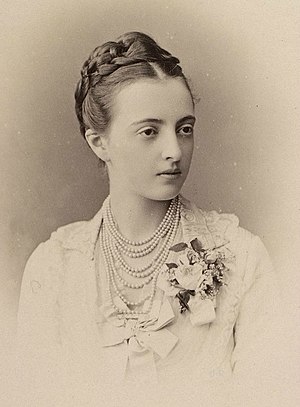
Anastasia Mikhailovna af Rusland
Anastasia Mikhailovna af Rusland
Anastasia Mikhailovna af Rusland, storfyrstinde af Rusland og gift storhertuginde af Mecklenburg-Schwerin.